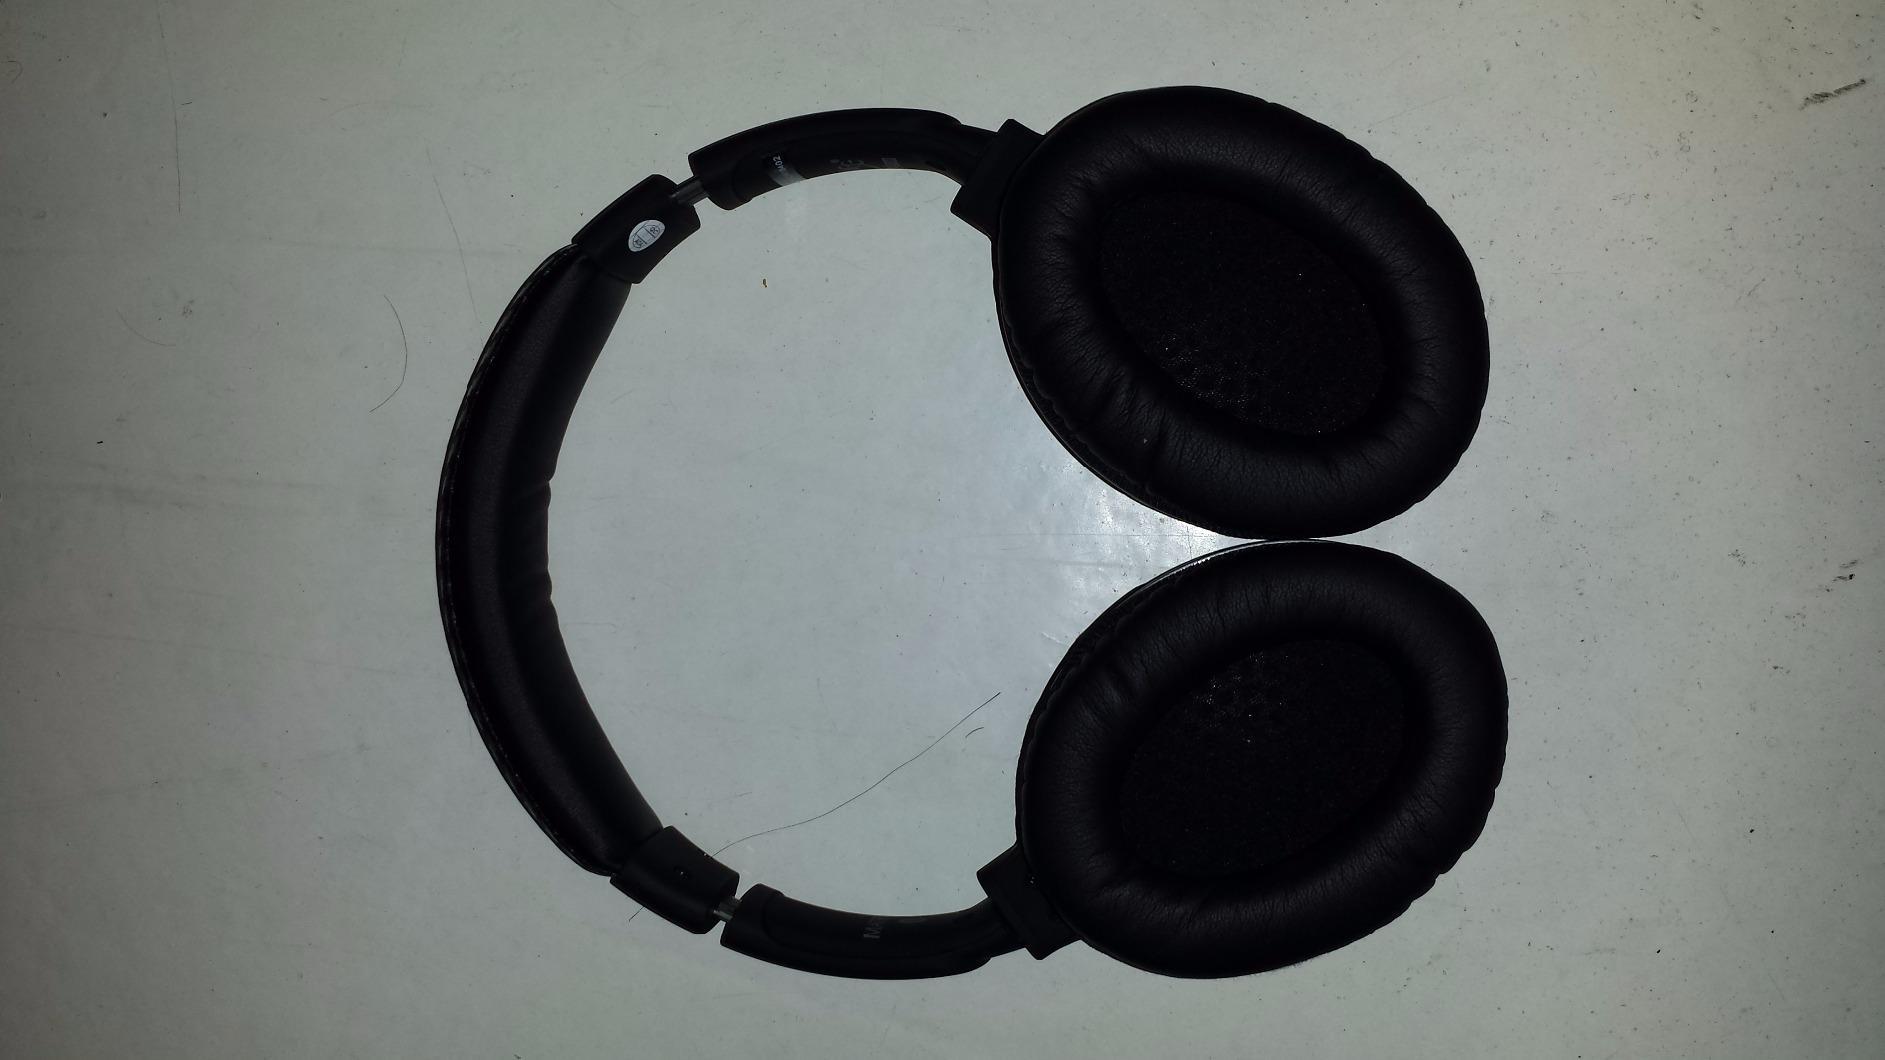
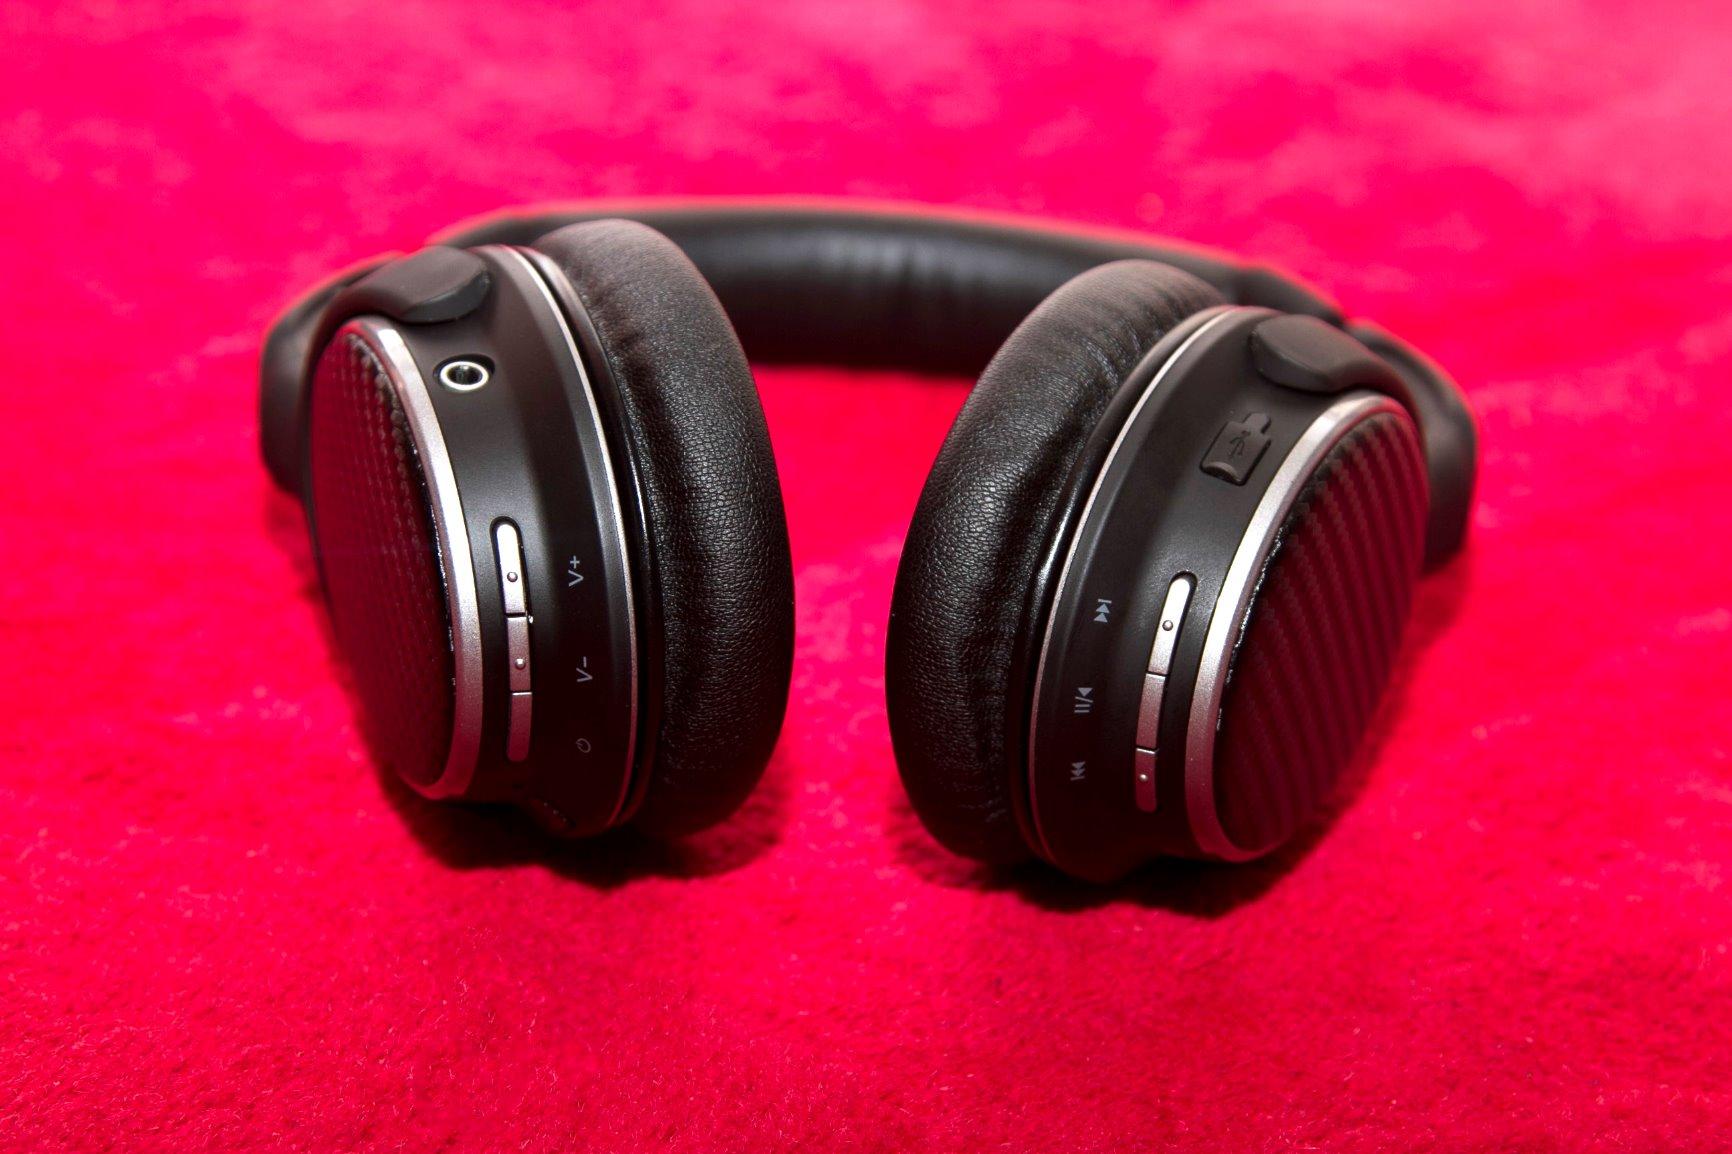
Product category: headphones
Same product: yes